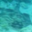
Label: ray